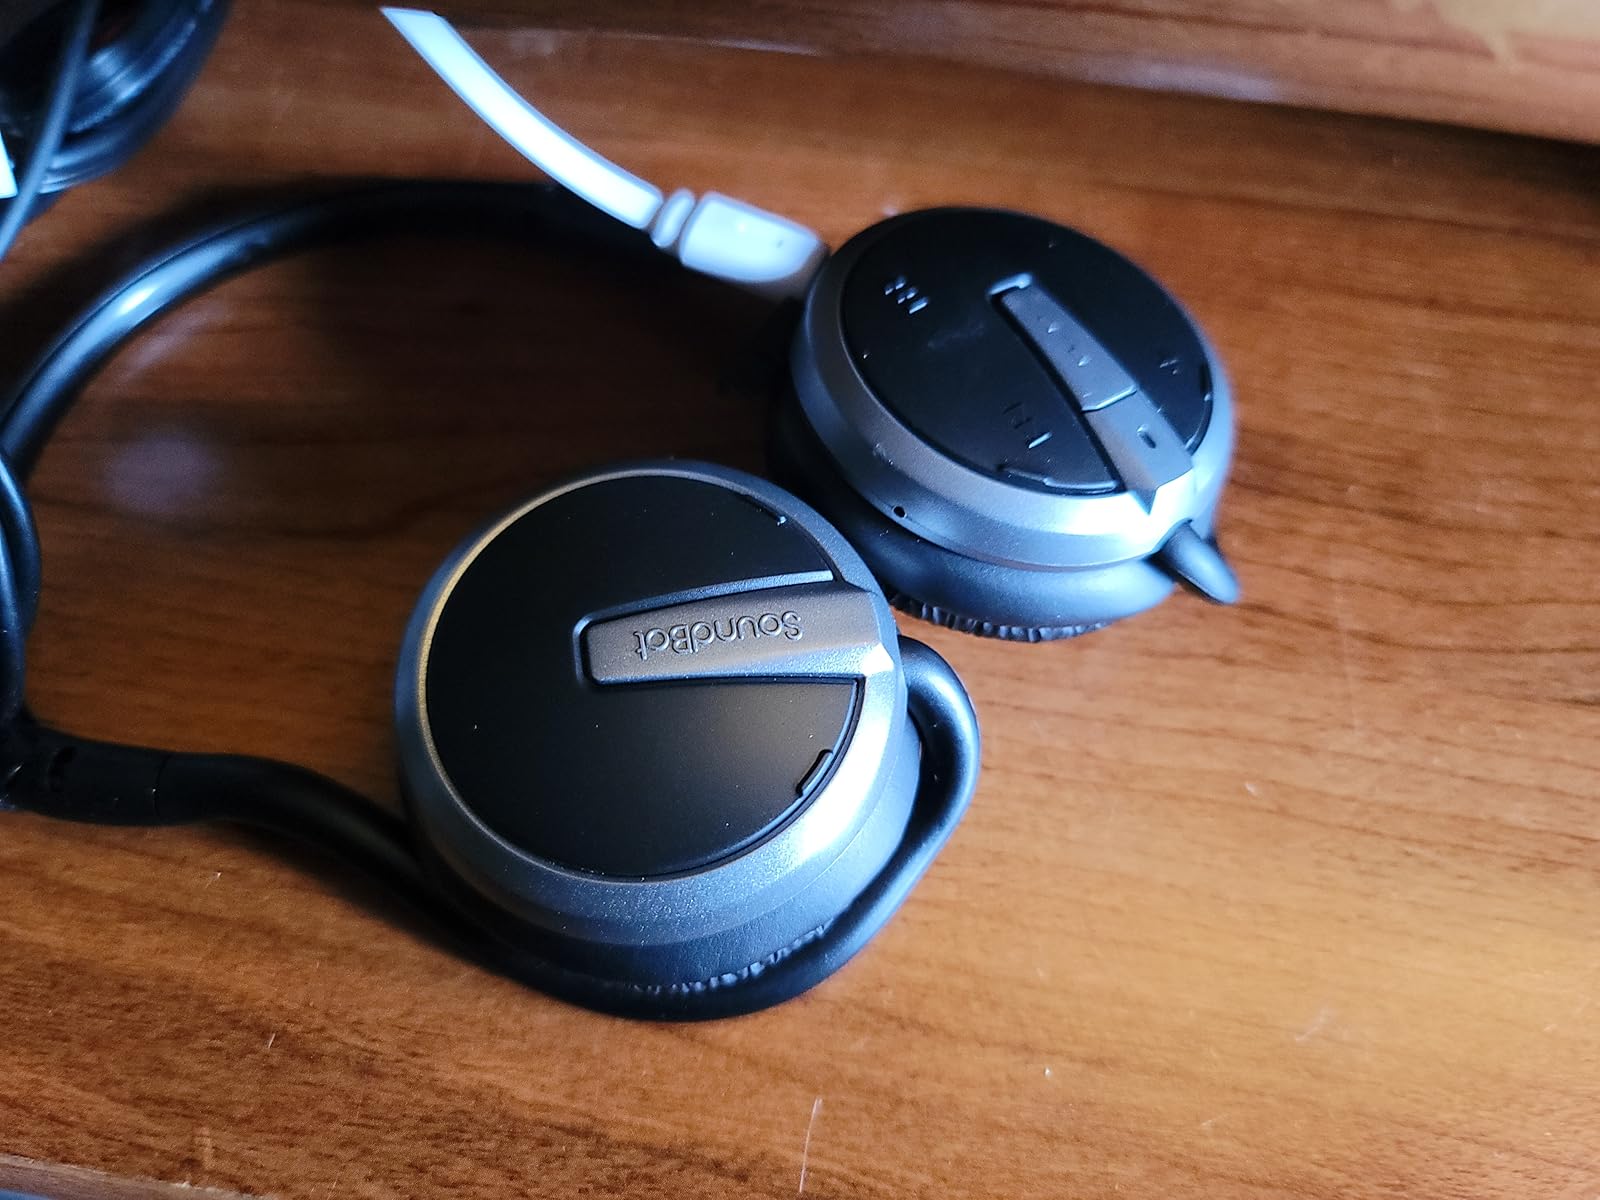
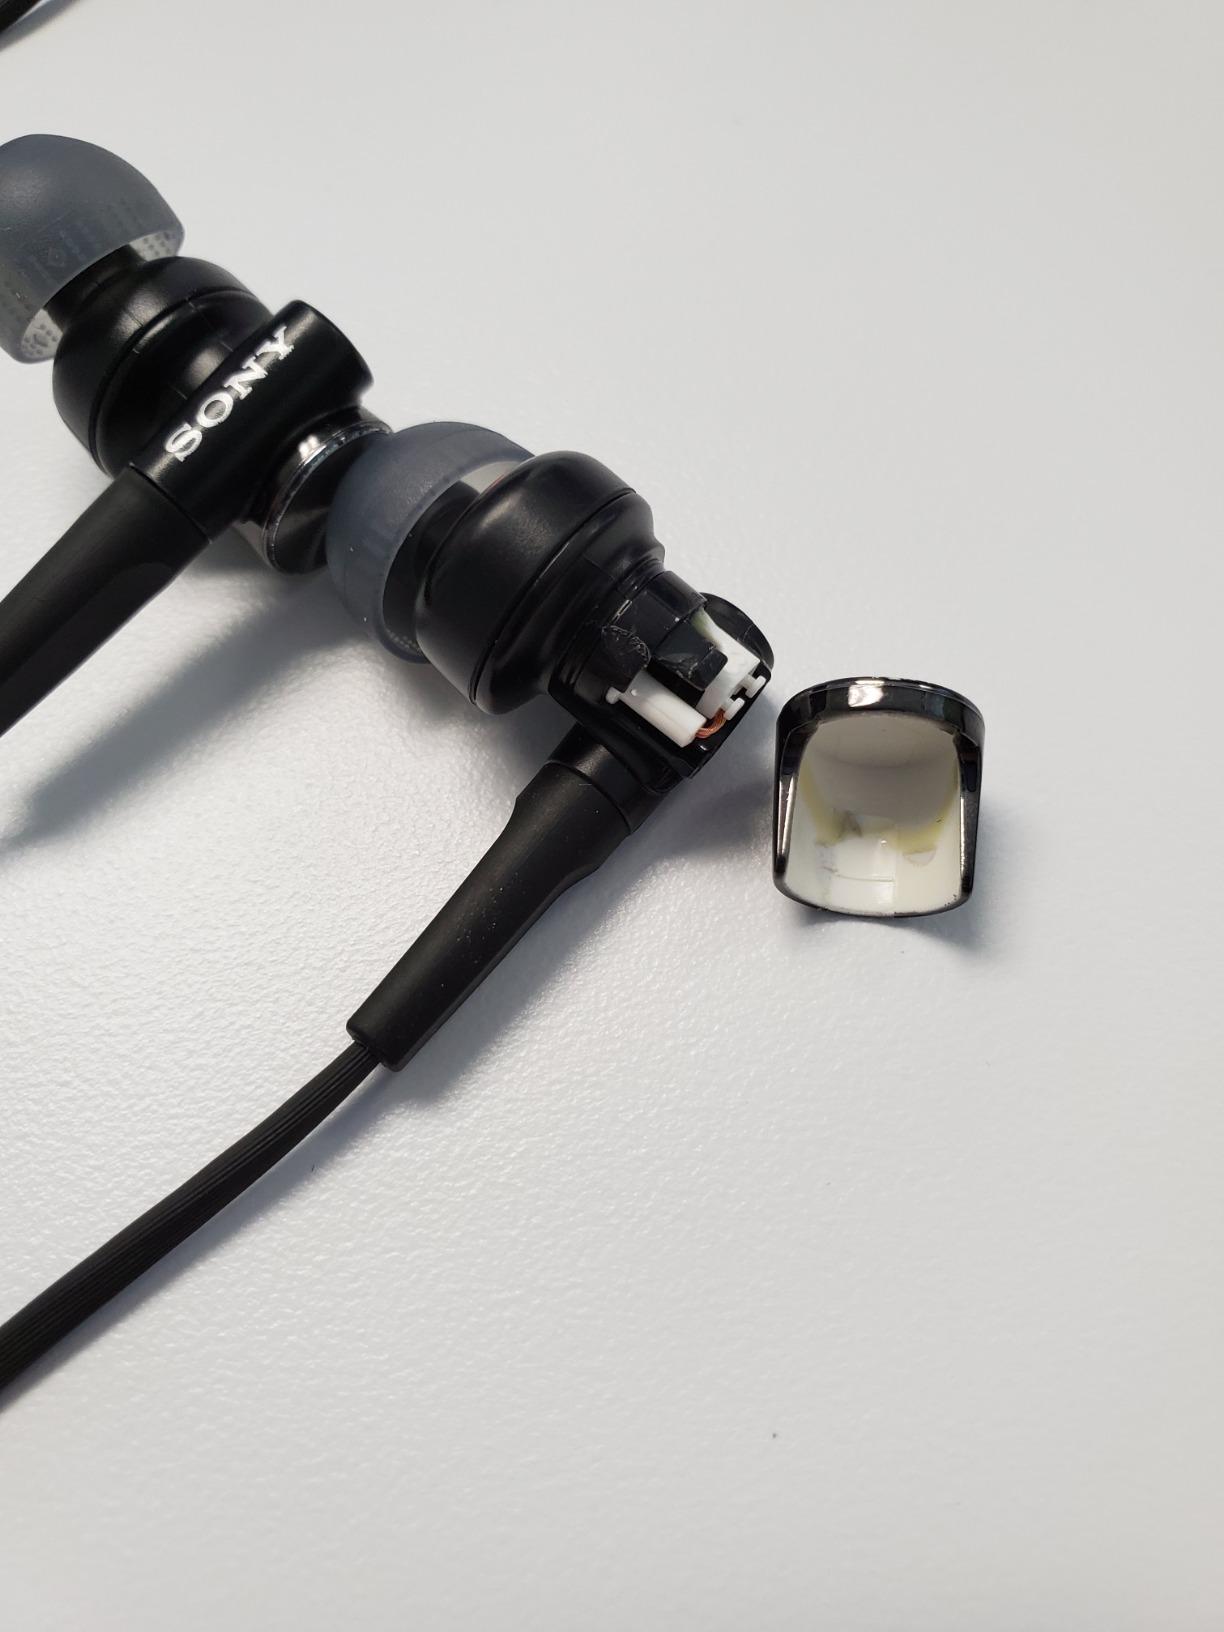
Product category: headphones
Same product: no